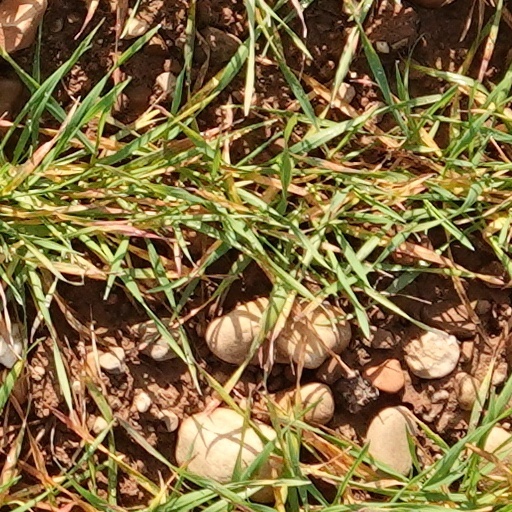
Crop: wheat